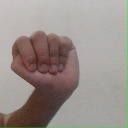
अक्षर: ठ